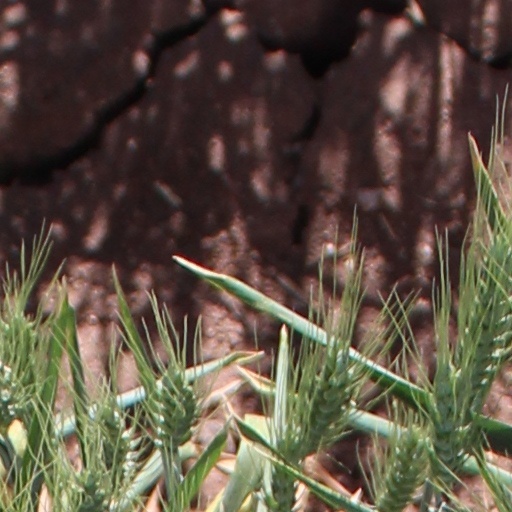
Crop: wheat